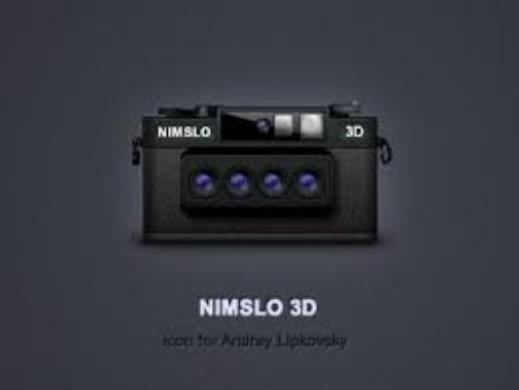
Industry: Electronic